La morte risale a ieri sera

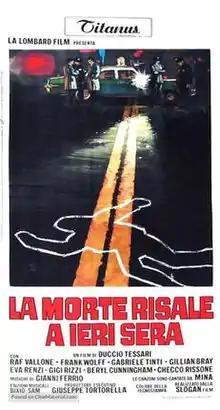

La morte risale a ieri sera (translation: "Death occurred last night") is a 1970 crime film directed by Duccio Tessari. The film was written by Tessari and Biagio Proietti and based on the novel "I milanesi ammazzano al sabato" (translation: "The Milanese Kill on Saturdays") by Giorgio Scerbanenco.